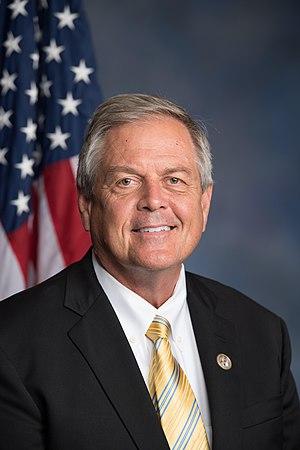
Ralph Warren Norman Jr., né le 20 juin 1953 à Rock Hill, est un homme politique américain membre du Parti républicain. Il représente le 5ᵉ district de Caroline du Sud à la Chambre des représentants des États-Unis depuis 2017.
Depuis le recensement national de 2010, la Caroline du Sud dispose de sept élus à la chambre des représentants des États-Unis.